Luigi Domenico Gismondi

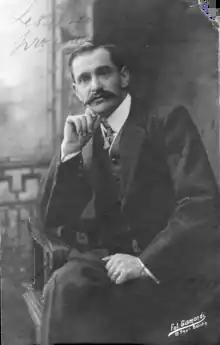
Self-portrait, Gismondi Studio, La Paz

Luigi Domenico Gismondi (9 August 1872 – 1946) was an Italian prolific photographer, photographic-supplies vendor, and postcard publisher active in Bolivia and the areas of southern Peru and northern Chile. Gismondi was a pioneer in photography in Bolivia, documenting various cultural aspects and numerous personalities while at the same time creating a comprehensive exhibit of regional architecture and geography. The Gismondi archive is notable for being one of the first to include a wide array of photographs of indigenous people from different regions.